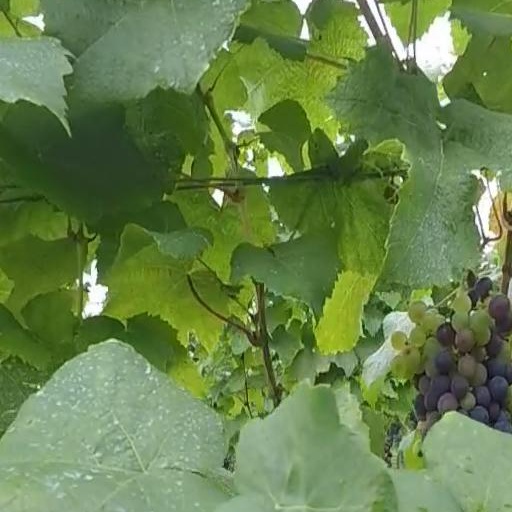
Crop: grape